Melina Perez

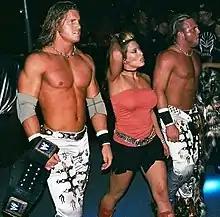
Perez with Johnny Nitro (left) and Joey Mercury (right) as MNM during a WWE SmackDown event in 2006

While managing the Tag Team Champions, Melina's character was developed to be more egotistical, as she declared herself "the most-dominant Diva in WWE". She made her official in-ring debut on June 30 against Michelle McCool, and had her first pay-per-view match against Torrie Wilson at The Great American Bash in a bra and panties match, winning both matches. In the same night, MNM dropped their championships to the Legion of Doom, prompting a new storyline where Melina hired Jillian Hall, a fixer, to assist them. MNM regained the titles on October 28 in a fatal four-Way tag team match. On the "Eddie Guerrero Tribute Show", Melina won a Divas battle royal by eliminating the Women's Champion Trish Stratus. The next week, as a part of a new storyline, MNM kidnapped Stratus, tied her up and gagged her for Melina, who then challenged her to a match for the Women's Championship. The two fought at Survivor Series, with Melina losing to Stratus with the help of Mickie James.